Deportation of Koreans in the Soviet Union

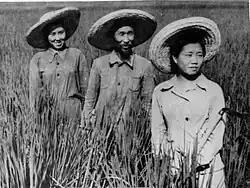
Deported Koreans from the Soviet Far East at a collective farm in Uzbek SSR (1937)

The deportees were allowed to take livestock with them and received some compensation (on average 6,000 roubles per family) for property left behind. Upon arrival at their destination, some deportees were sent to barracks under a 24/7 supervision of armed guards. The Soviet government was often negligent towards this process of resettlement. In one instance, 4,000 Koreans arrived by train to Kostanay on 31 December 1937. Due to the winter temperatures, they spent almost a week inside the passenger car "before there was any sign of activity from local authorities". The people were dispersed in whatever buildings were at their disposal, including abandoned hospitals, prisons and warehouses.